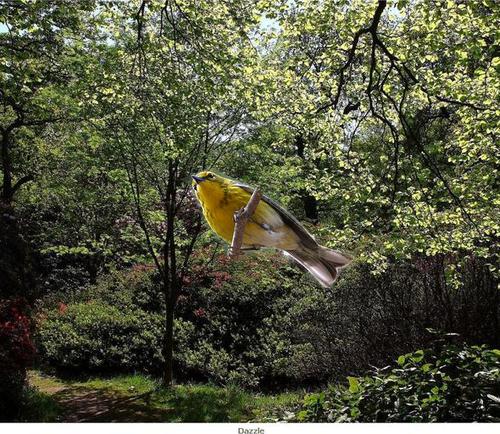
Bird species: Pine_Warbler
Bird type: landbird
Background: land